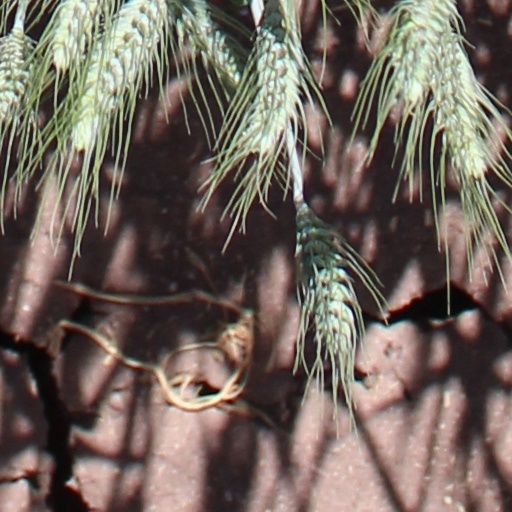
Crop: wheat